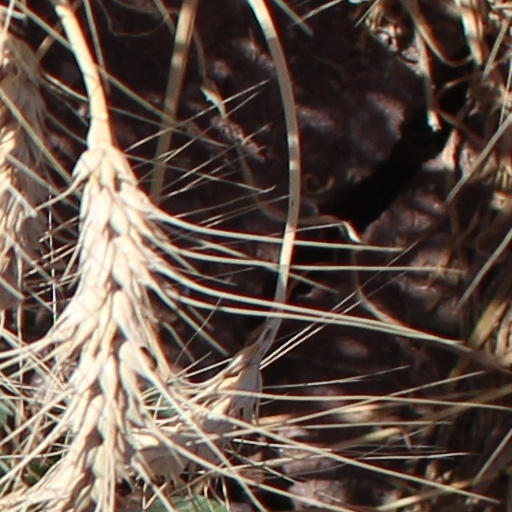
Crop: wheat